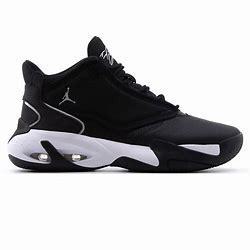
Brand: Jordan
Model: Max Aura 4